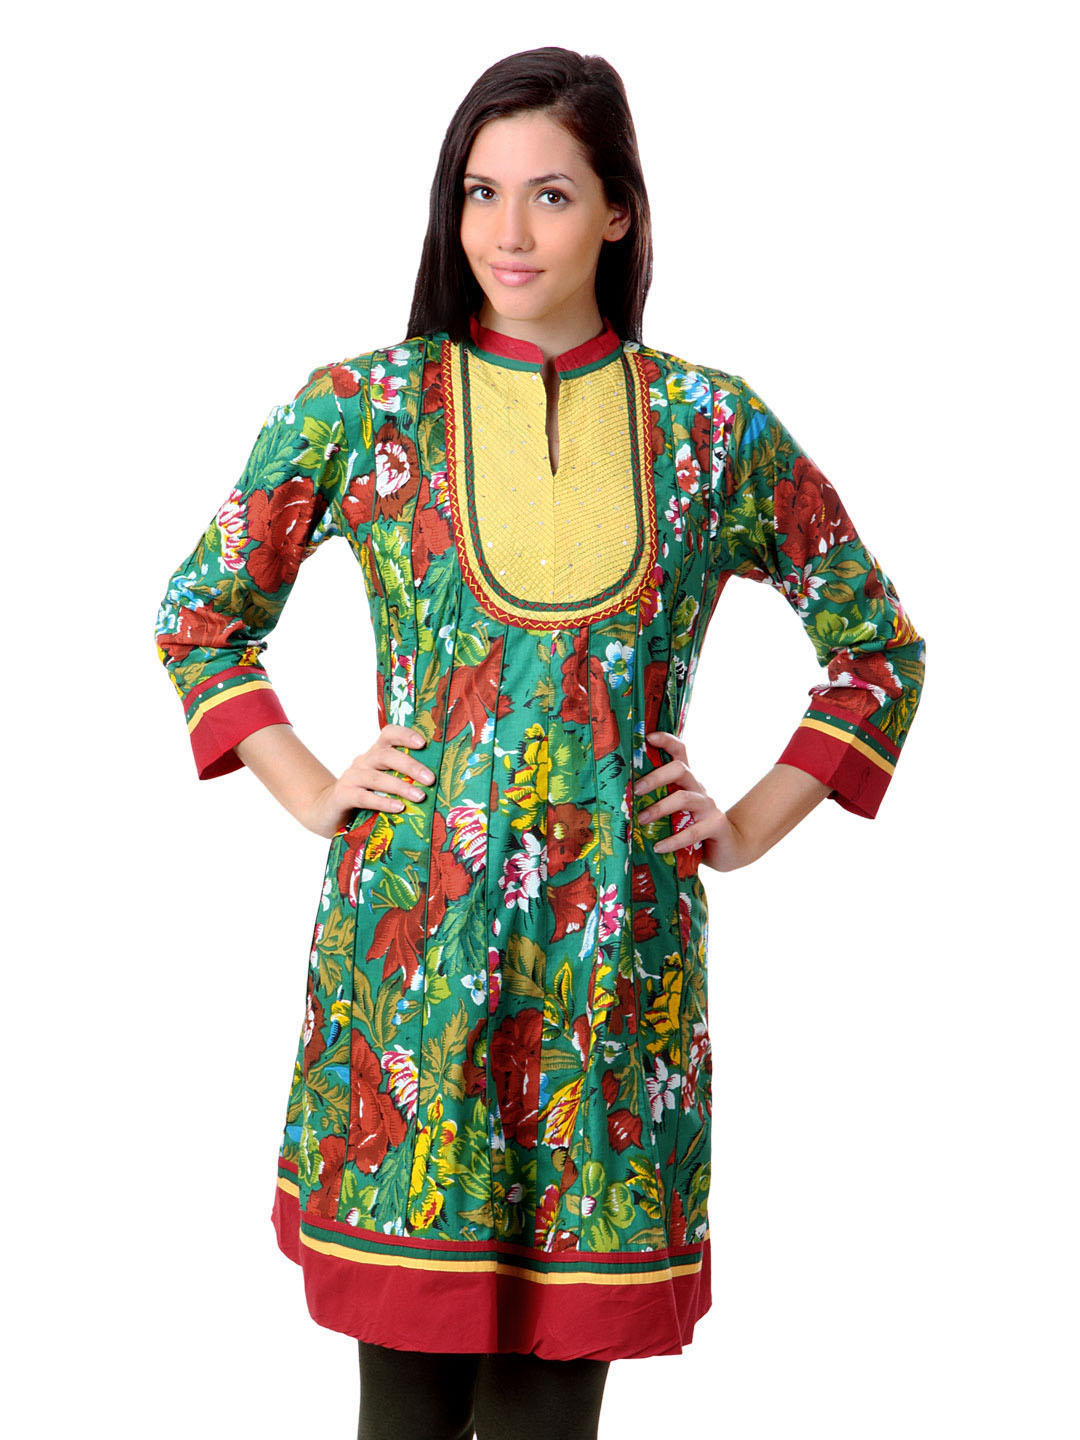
Sushilas Women Printed Green Kurta
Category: Apparel / Topwear / Kurtas
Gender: Women
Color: Green
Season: Summer 2012
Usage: Ethnic